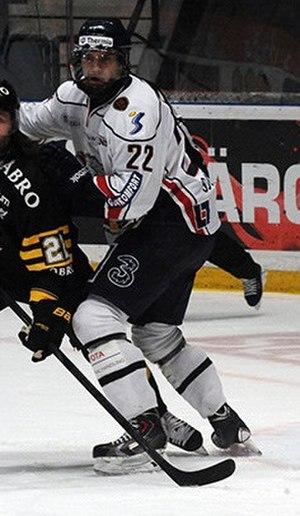
Mattias Sjögren est un joueur professionnel suédois de hockey sur glace de hockey sur glace. Il évolue à la position d'attaquant.